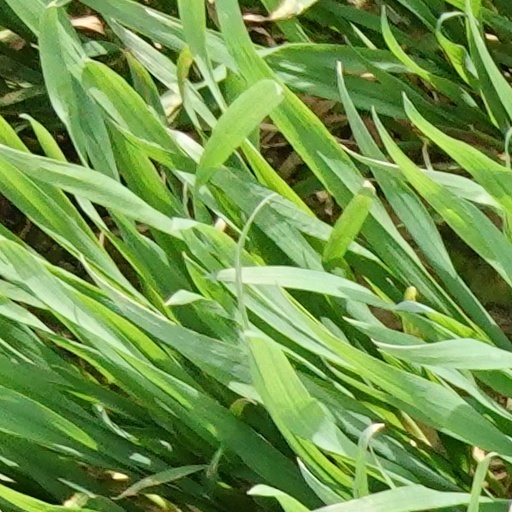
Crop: wheat